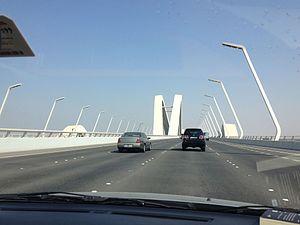
Le pont Sheikh Zayed est un pont en arc en béton précontraint situé à Abou Dabi, capitale des Émirats arabes unis. Ses deux tabliers suspendus de chaque côté de la structure principale supportent une route reliant le centre historique de la ville situé sur l'île d'Abou Dabi à sa banlieue située sur le continent en franchissant le Khor Al Maqta.